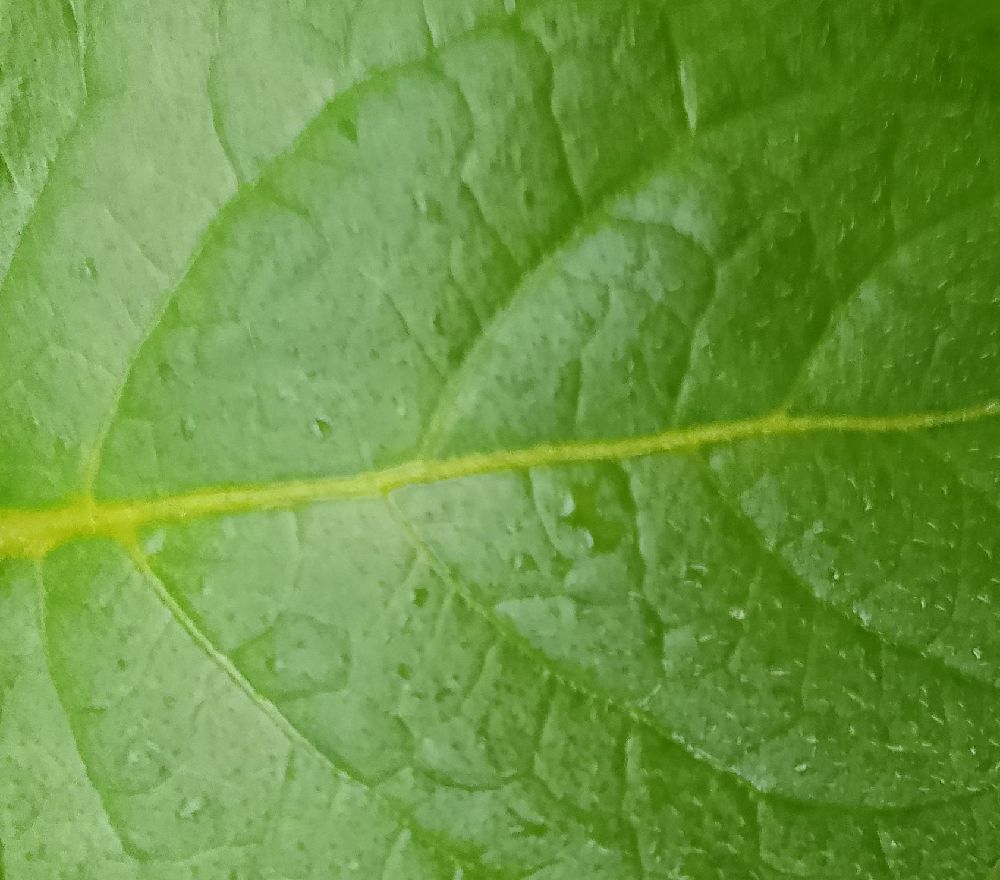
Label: Healthy